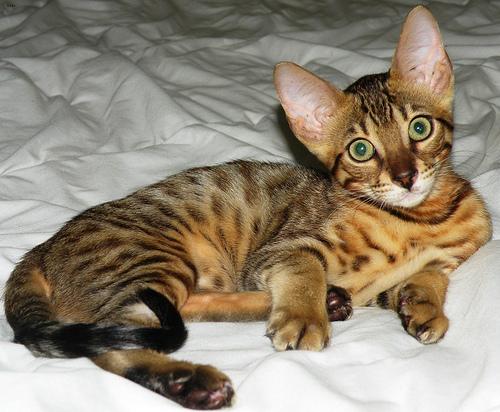
Breed: Bengal